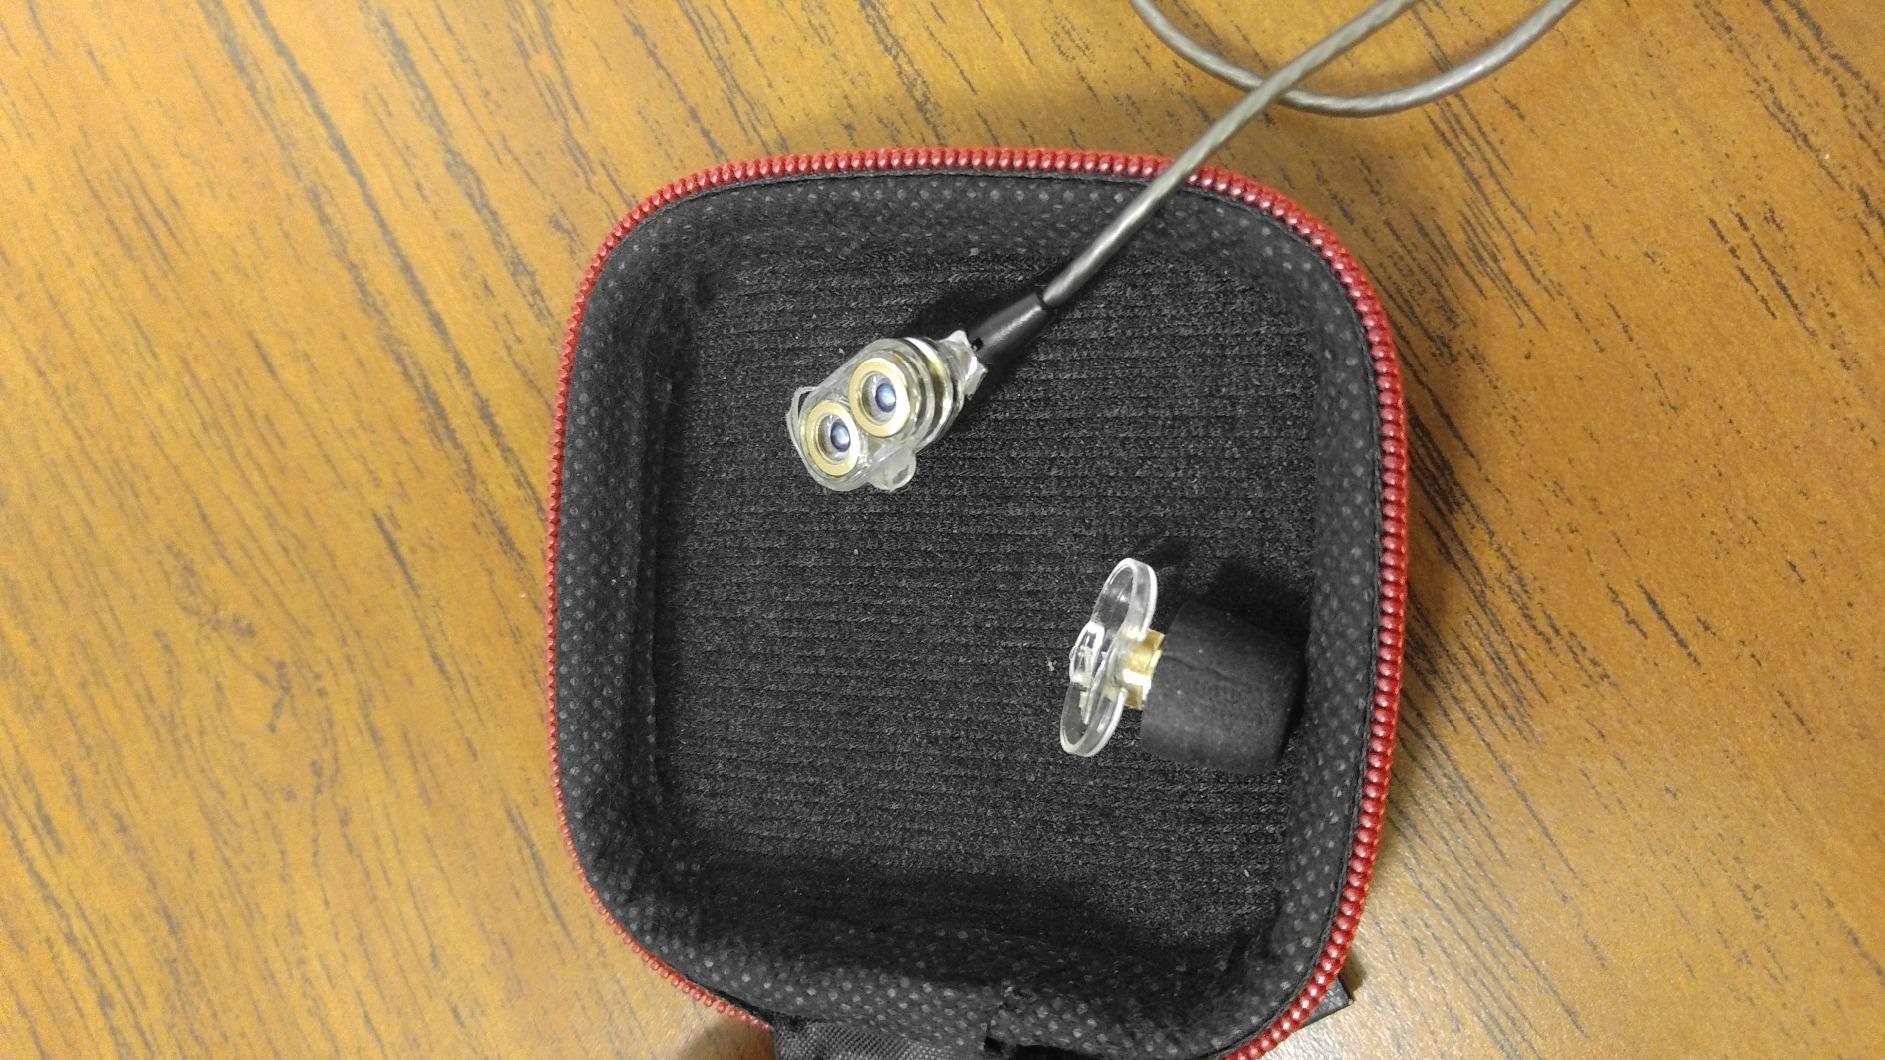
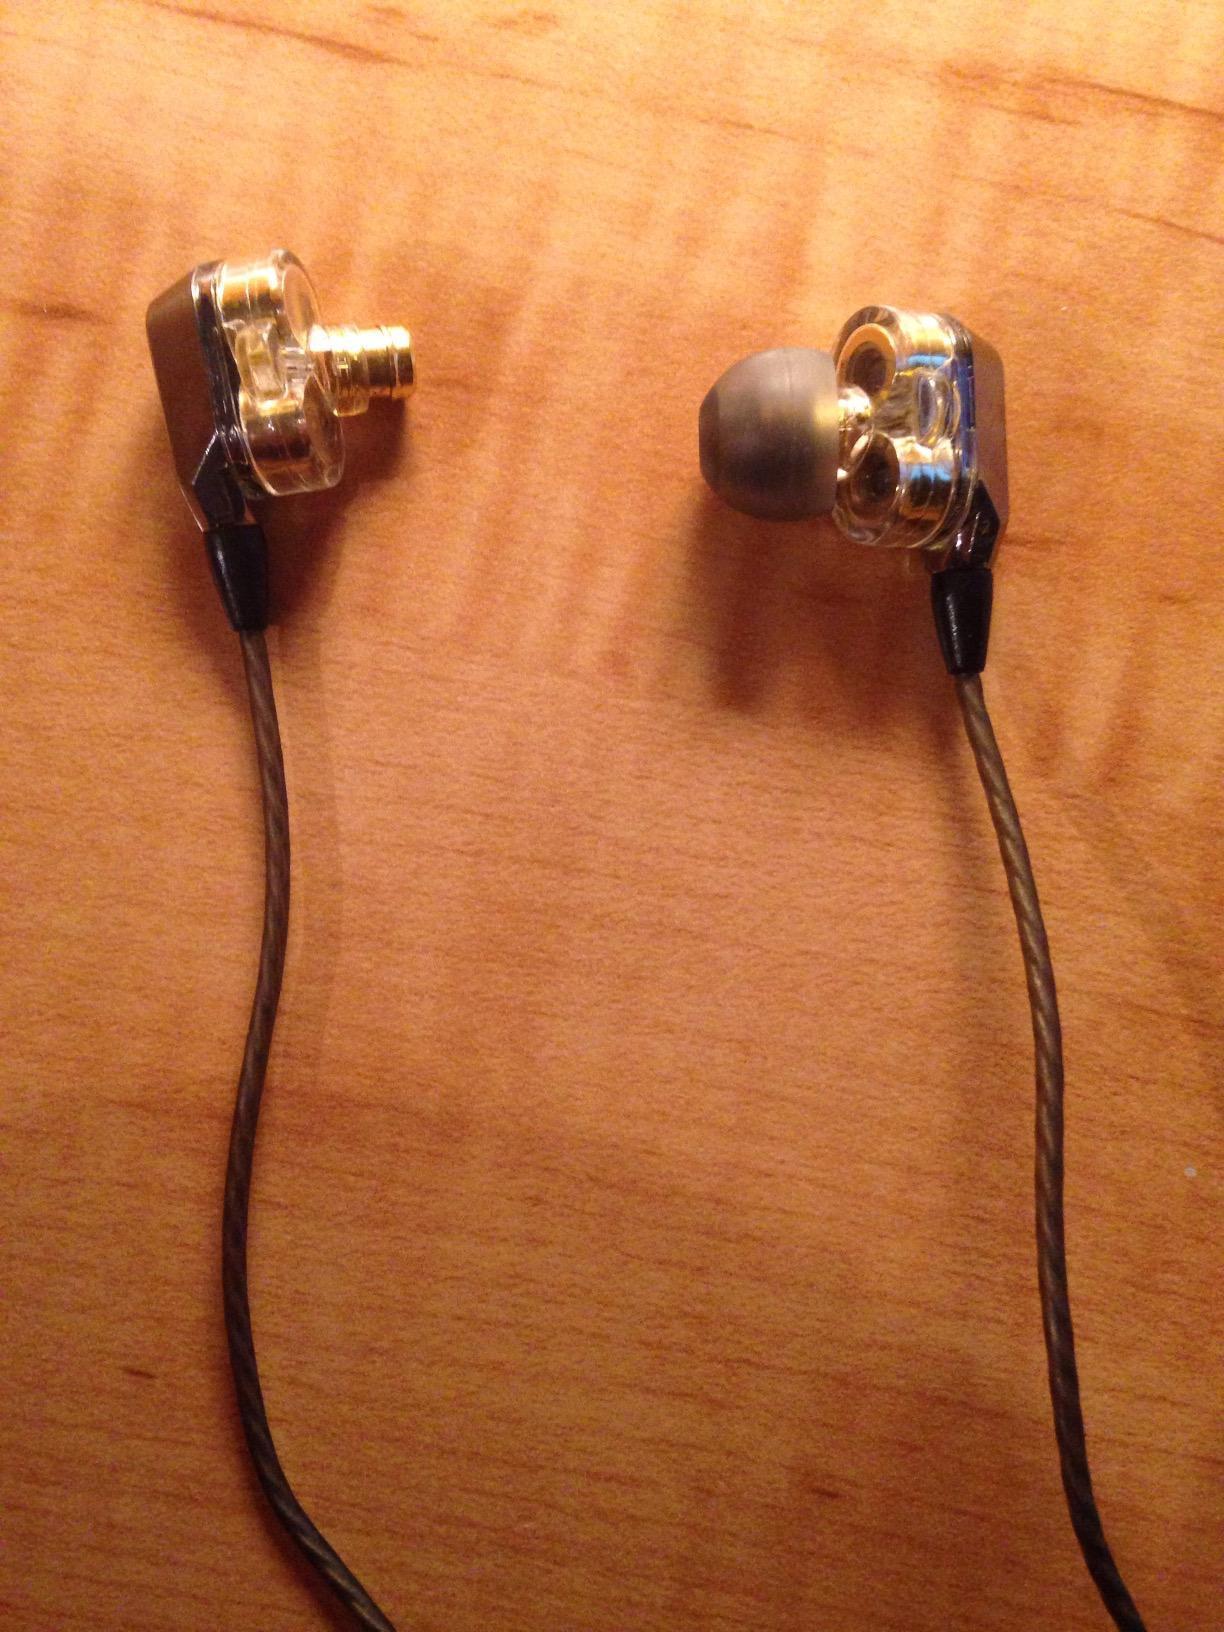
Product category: headphones
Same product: yes